Nostalgia for the Soviet Union

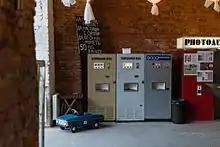
Vending machines and a photo kiosk from the Soviet era in the Museum of Soviet Arcade Machines.

Ekaterina Kalinina, a researcher on post-Soviet culture and media at the University of Copenhagen, concurred with other findings that Soviet nostalgia is driven primarily by the collapse of the former regime's welfare state. Kalinina pointed out that Soviet nostalgia had the greatest appeal to those "who find themselves in more vulnerable economic and social positions" in the post-Soviet era. Per Kalinina, these individuals are nostalgic for "economic security and social welfare."